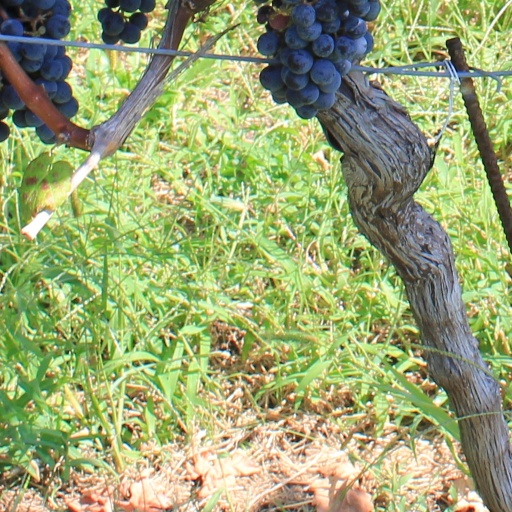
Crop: grape